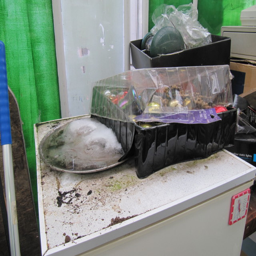
Trash is piled on top of a dirty cabinet.
There is some garbage on top of a appliance
A nasty kitchen is shown in all its flith.
A photo of garbage and plastic on top of the freezer.
A soiled dishwasher with dishes and other items on top of it.